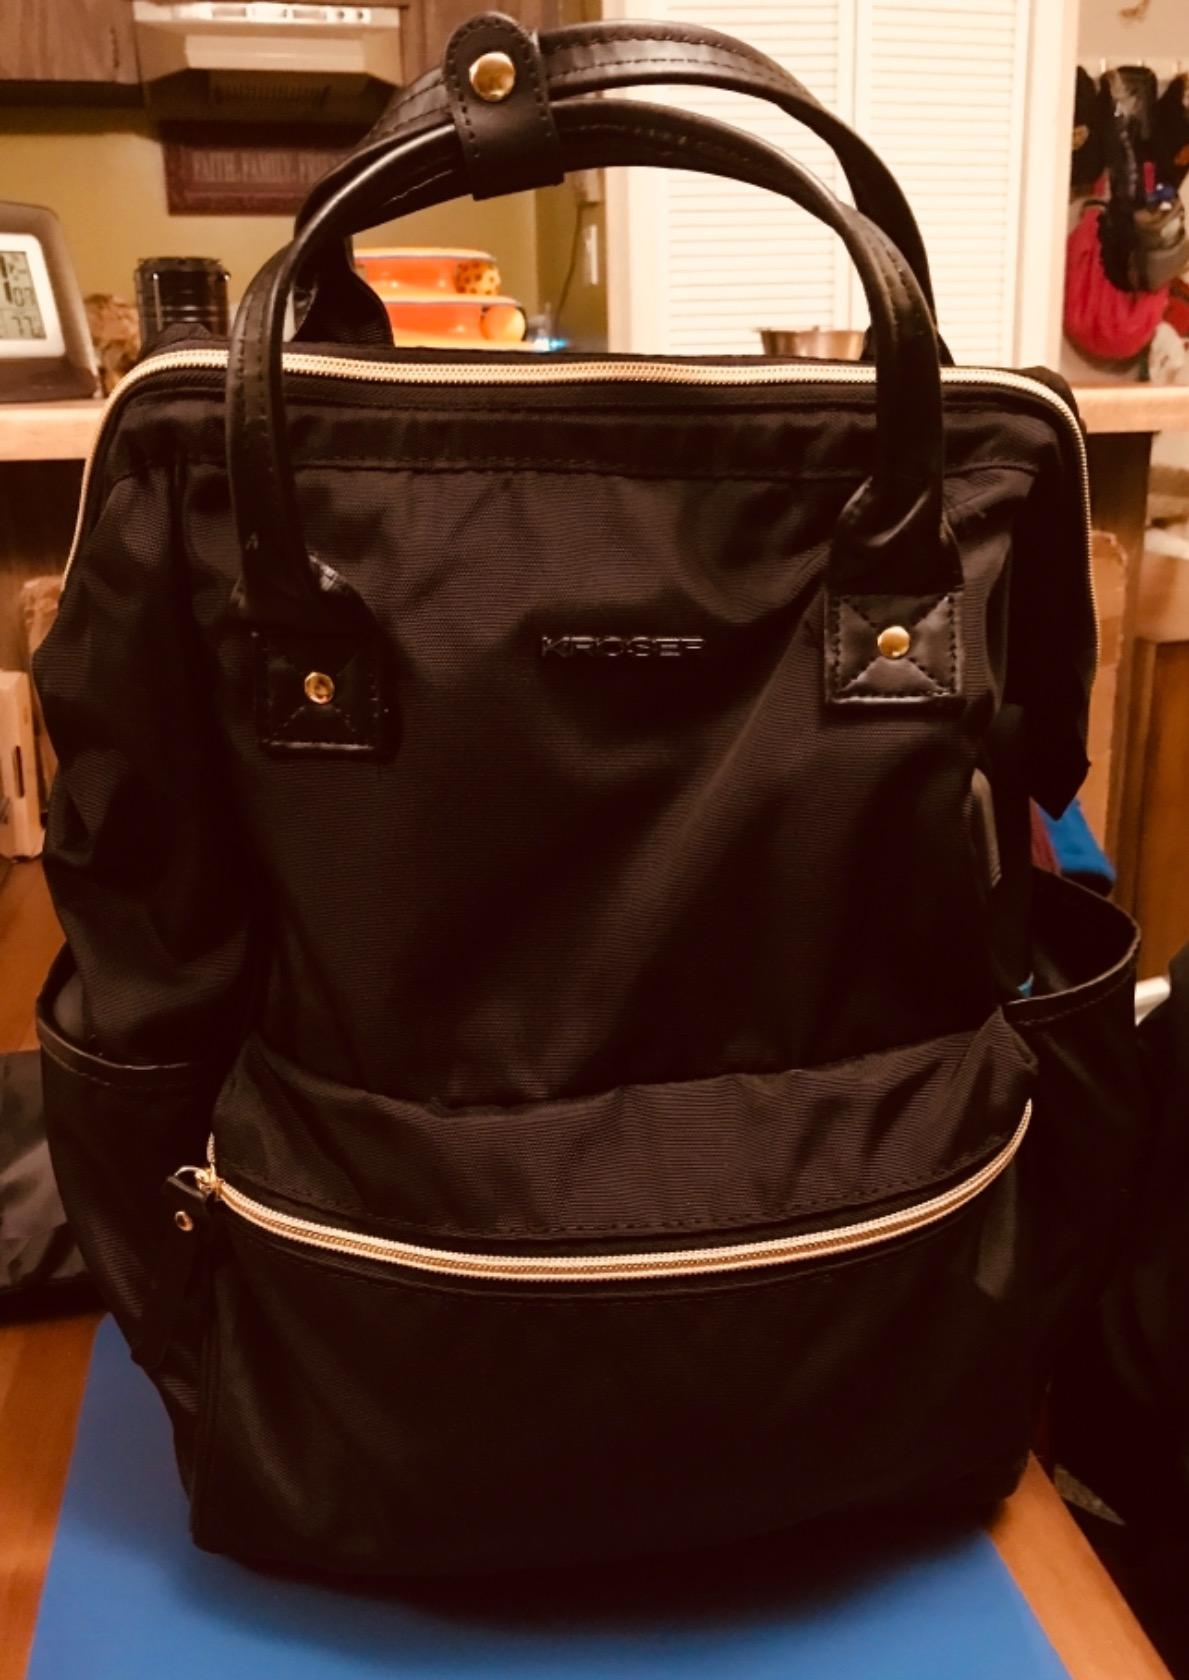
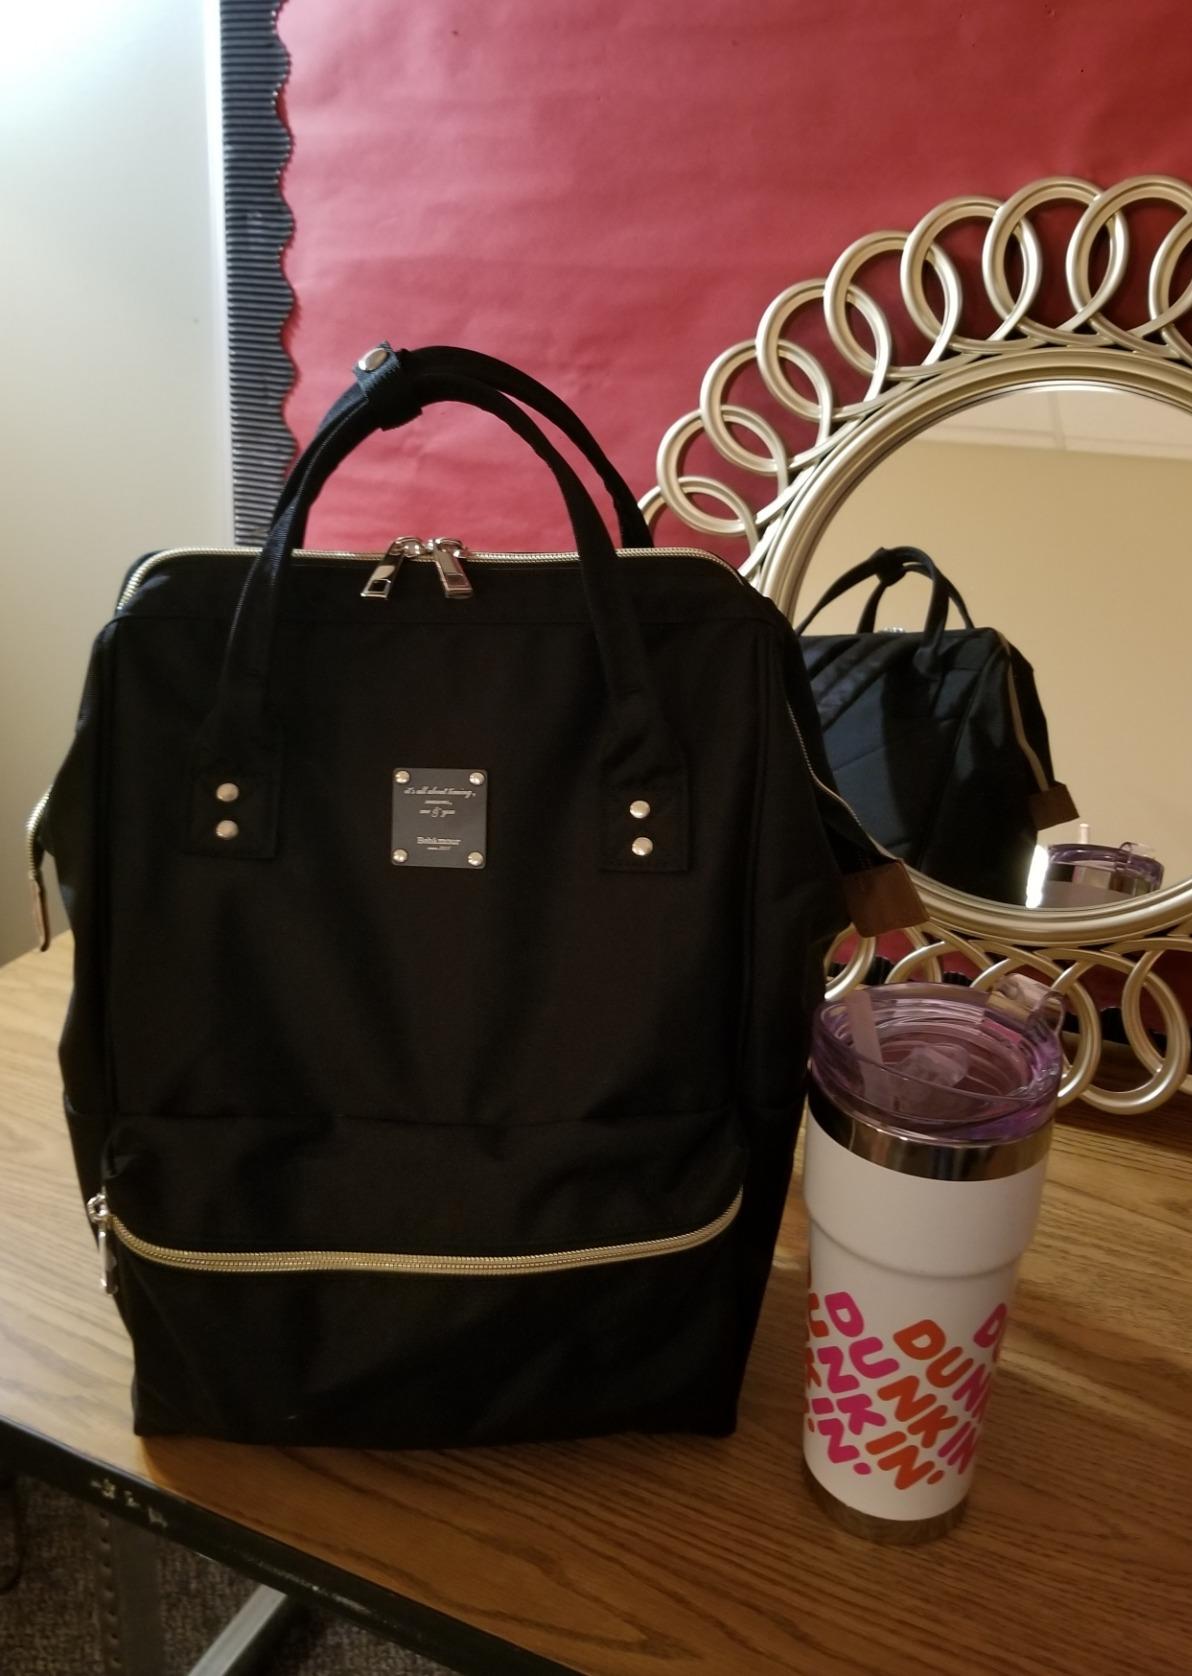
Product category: bag
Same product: no